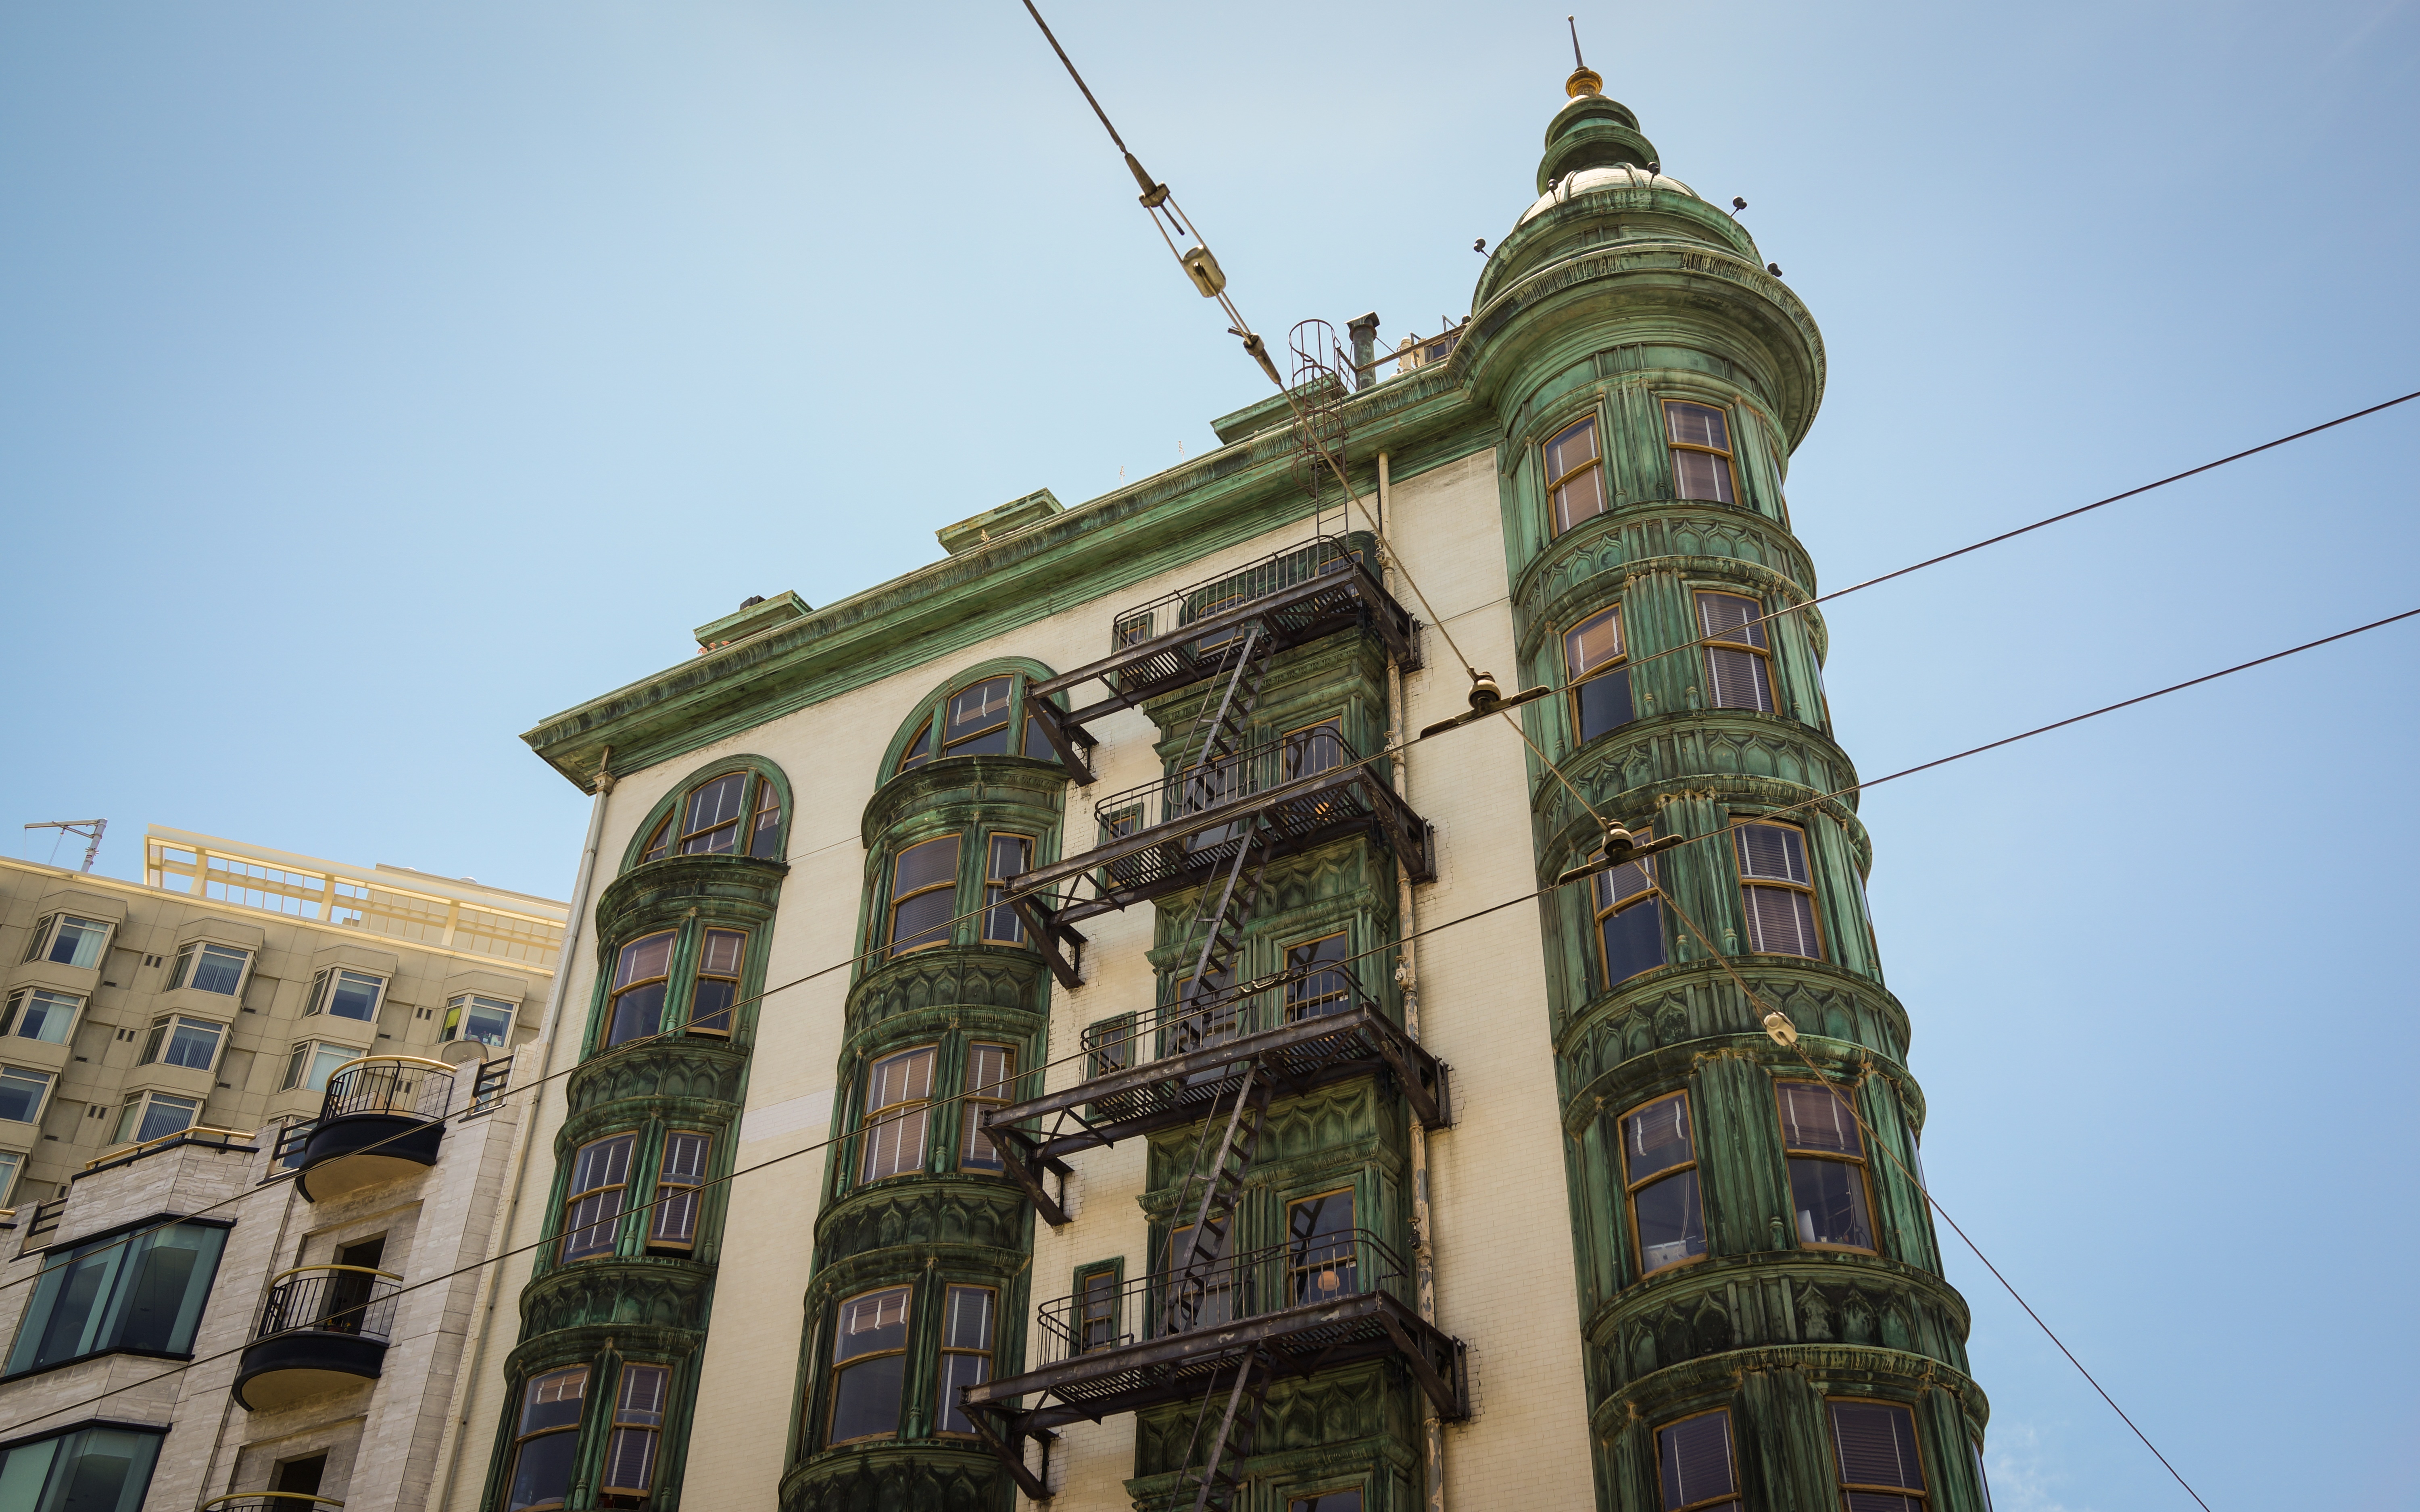
architecture, city, skyscraper, downtown, arch, tower, landmark, facade, cathedral, place of worship, spire, metropolis, urban area, metropolitan area